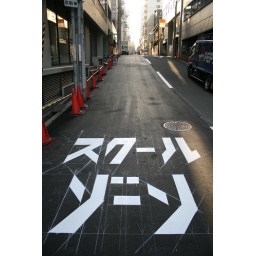
Osaka, walking around the Osaka castle area